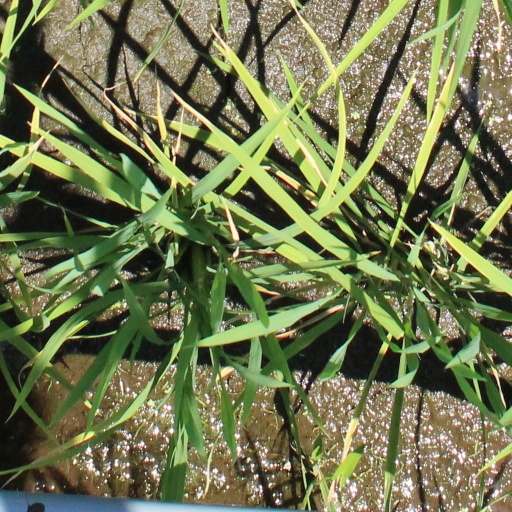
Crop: rice